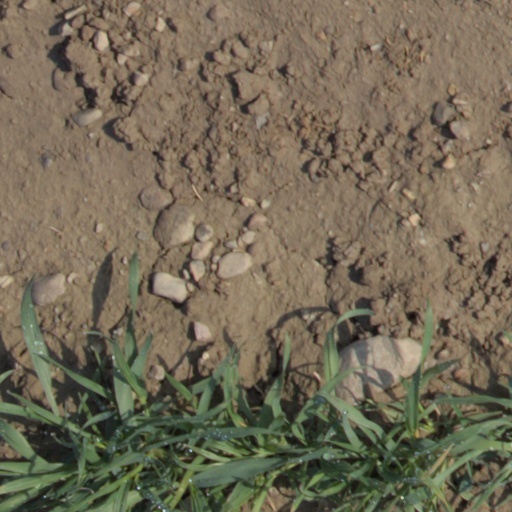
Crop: wheat